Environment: real
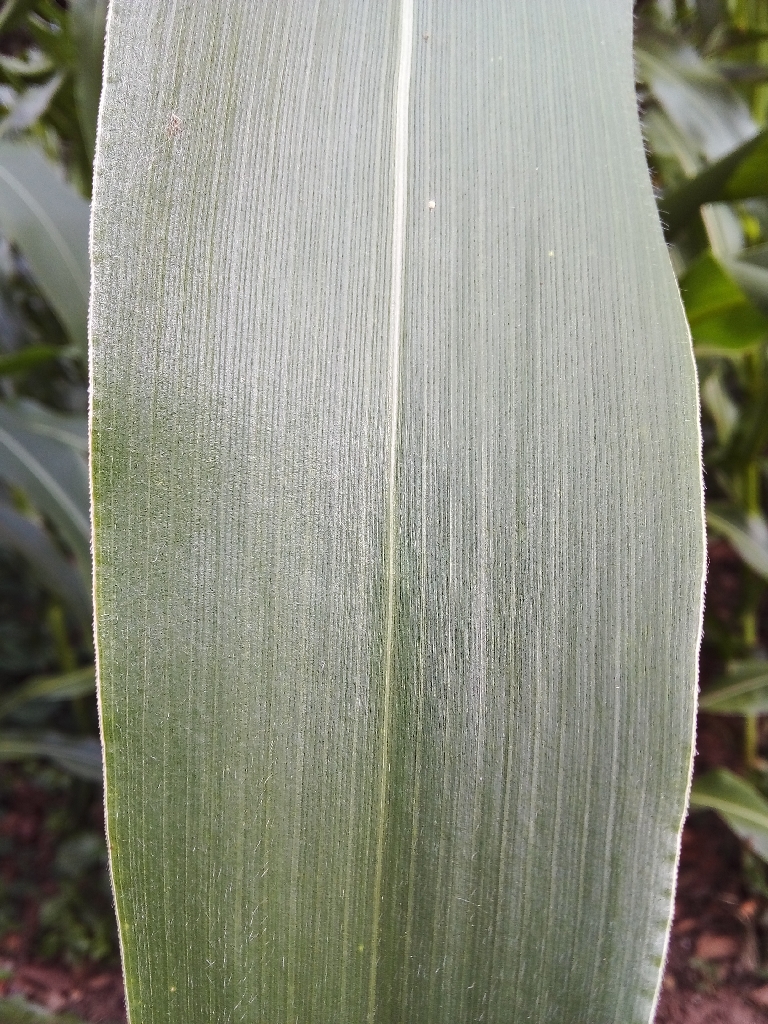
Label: healthy